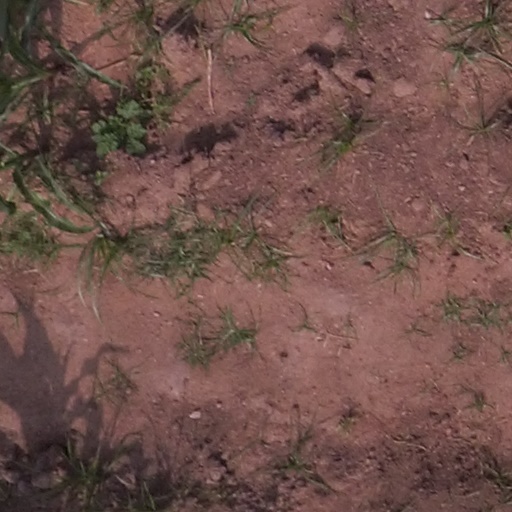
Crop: maize; corn